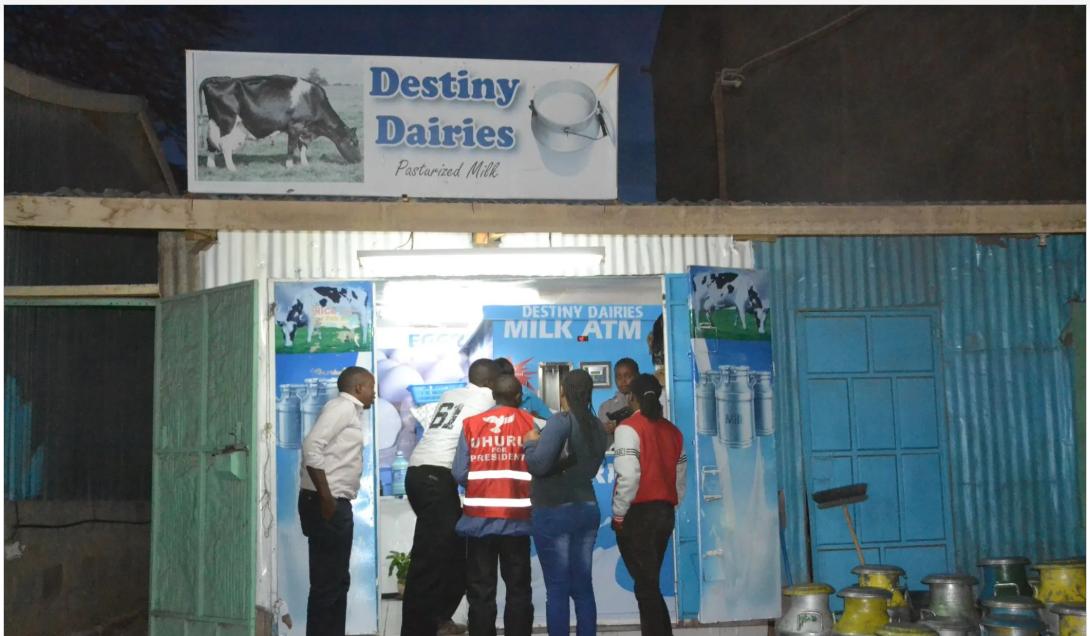
Kuna watu kadhaa wamesimamambele ya jengo lenye maandishi yanayoashiria kuwa ni kituo cha maziwa, wamekusanyika karibu na mashine au sehemu ya kupimia na kugawa maziwa, chini karinu na mlango kuna mitungi ya chuma ya kuhifhadhi maziwa.